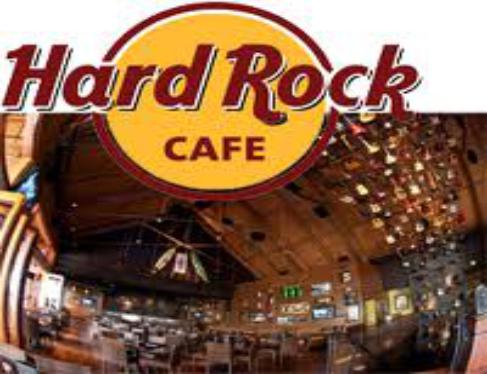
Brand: Hard Rock Cafe
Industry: Food